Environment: real
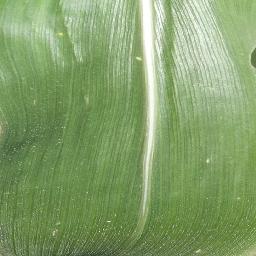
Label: healthy